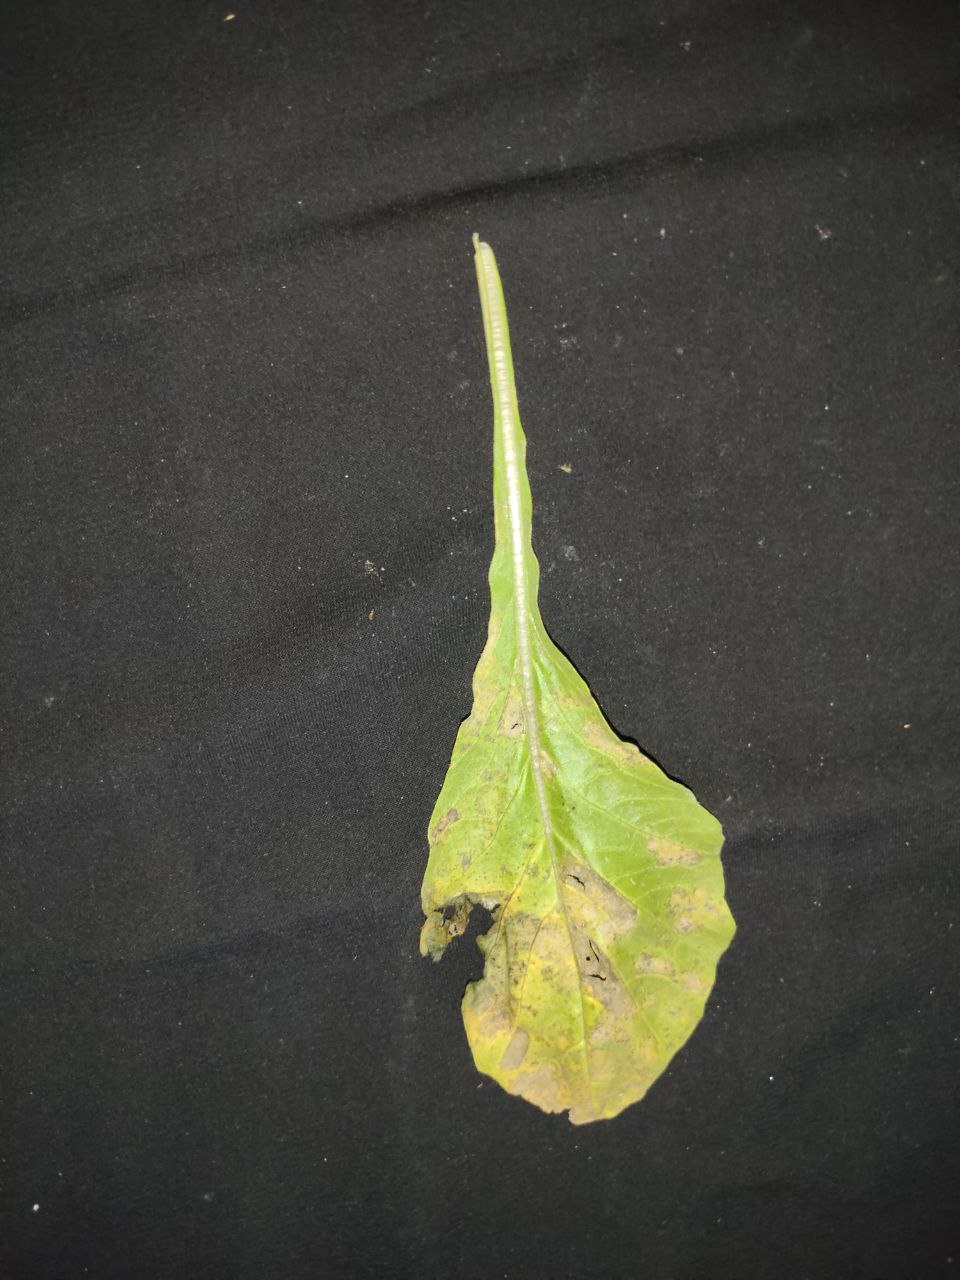
Label: Downey mildew